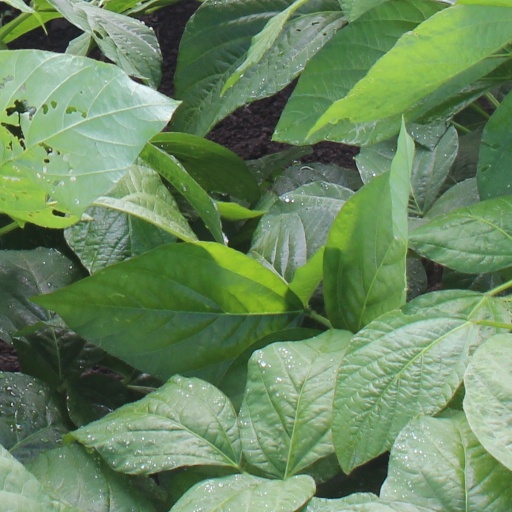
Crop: soybean